Robert Gates

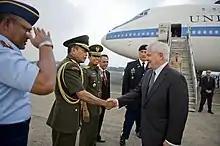
Gates is greeted by Indonesian military members after arriving in Jakarta, Indonesia on July 22, 2010.

Under the Bush administration, Gates directed the war in Iraq's troop surge, a marked change in tactics from his predecessor. With violence on the decline in Iraq, in 2008, Gates also began the troop withdrawal of Iraq, a policy continued into the Obama administration.